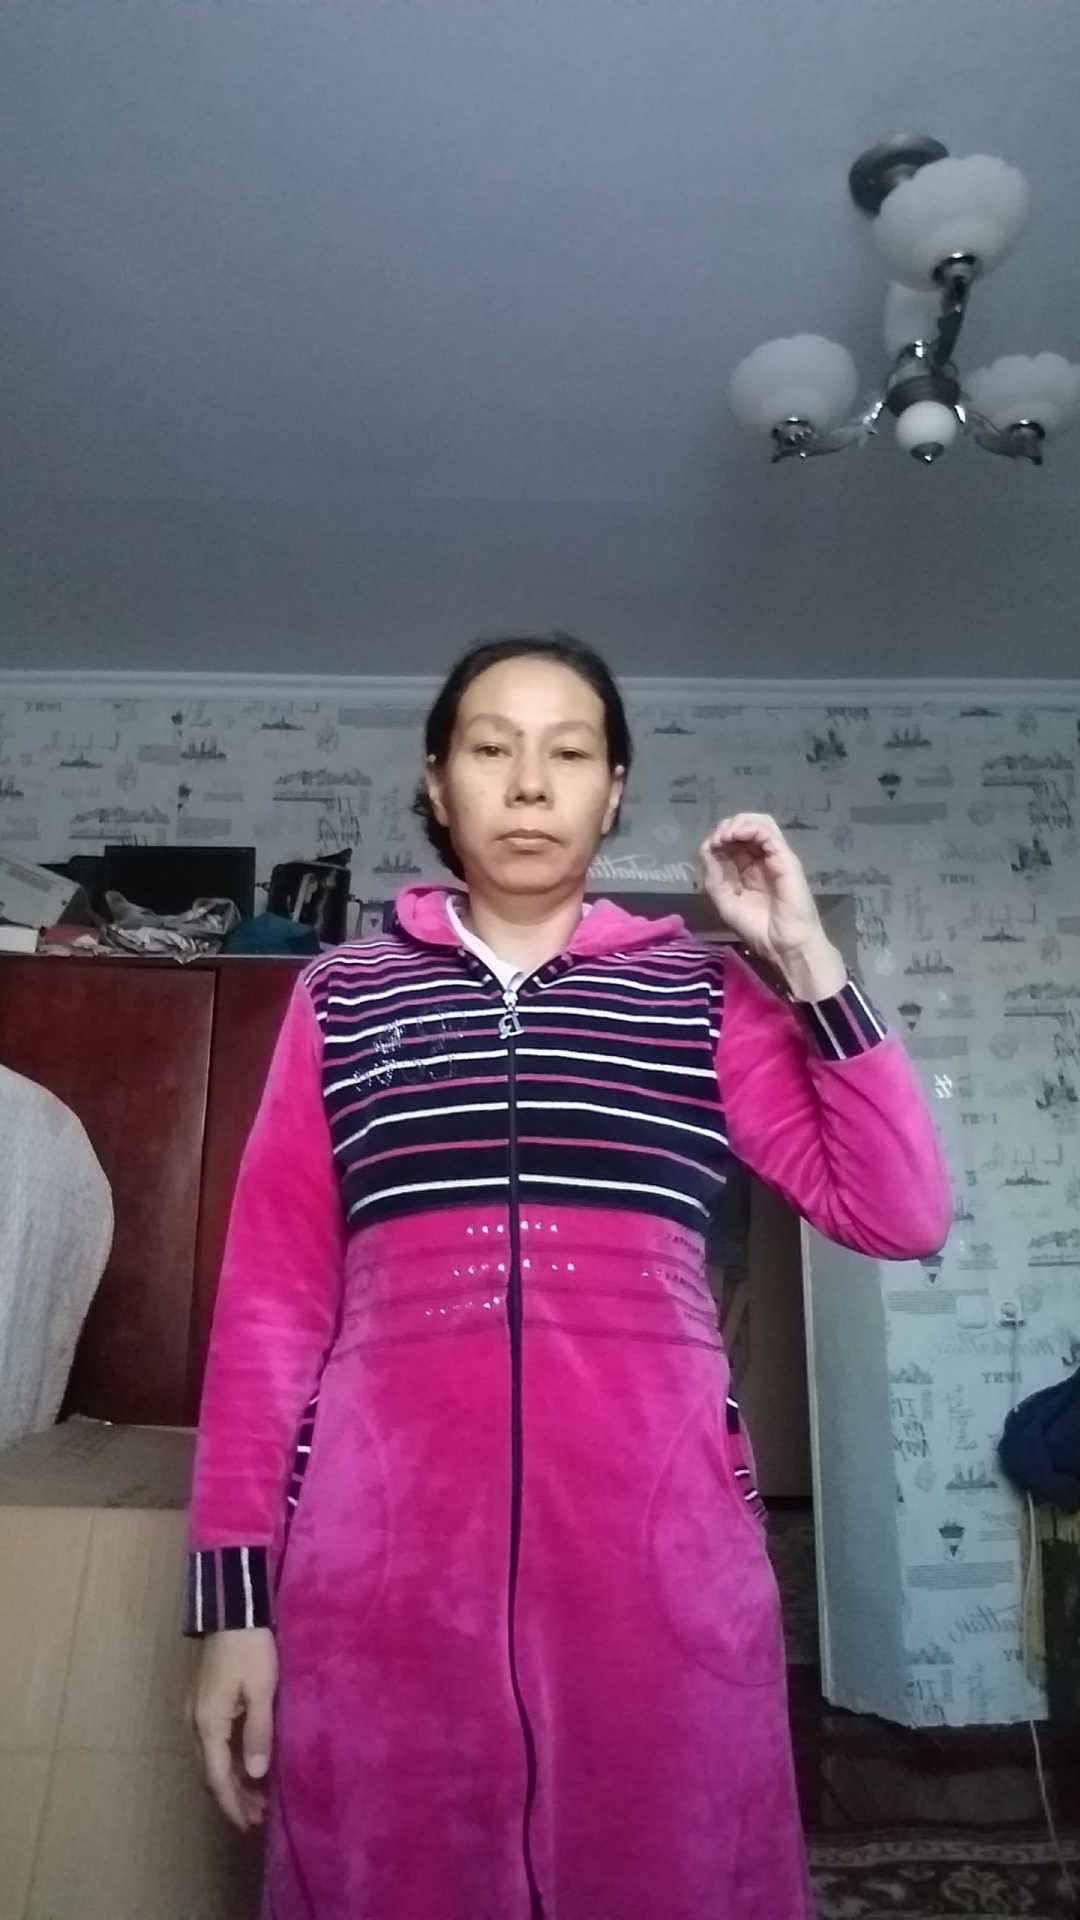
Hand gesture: grip